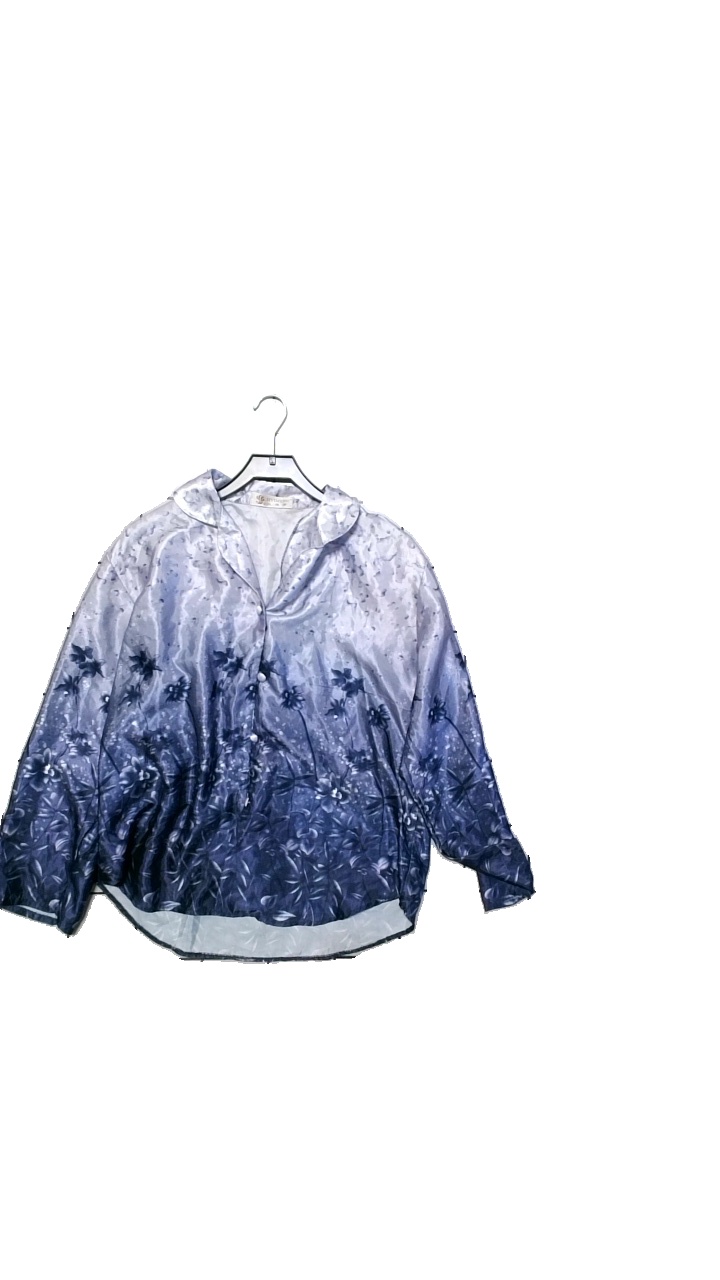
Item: Pajamas (Ladies)
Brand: Siyimeng
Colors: Blue, White
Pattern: Floral print
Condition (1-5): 3
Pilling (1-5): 4
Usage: Reuse
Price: <50